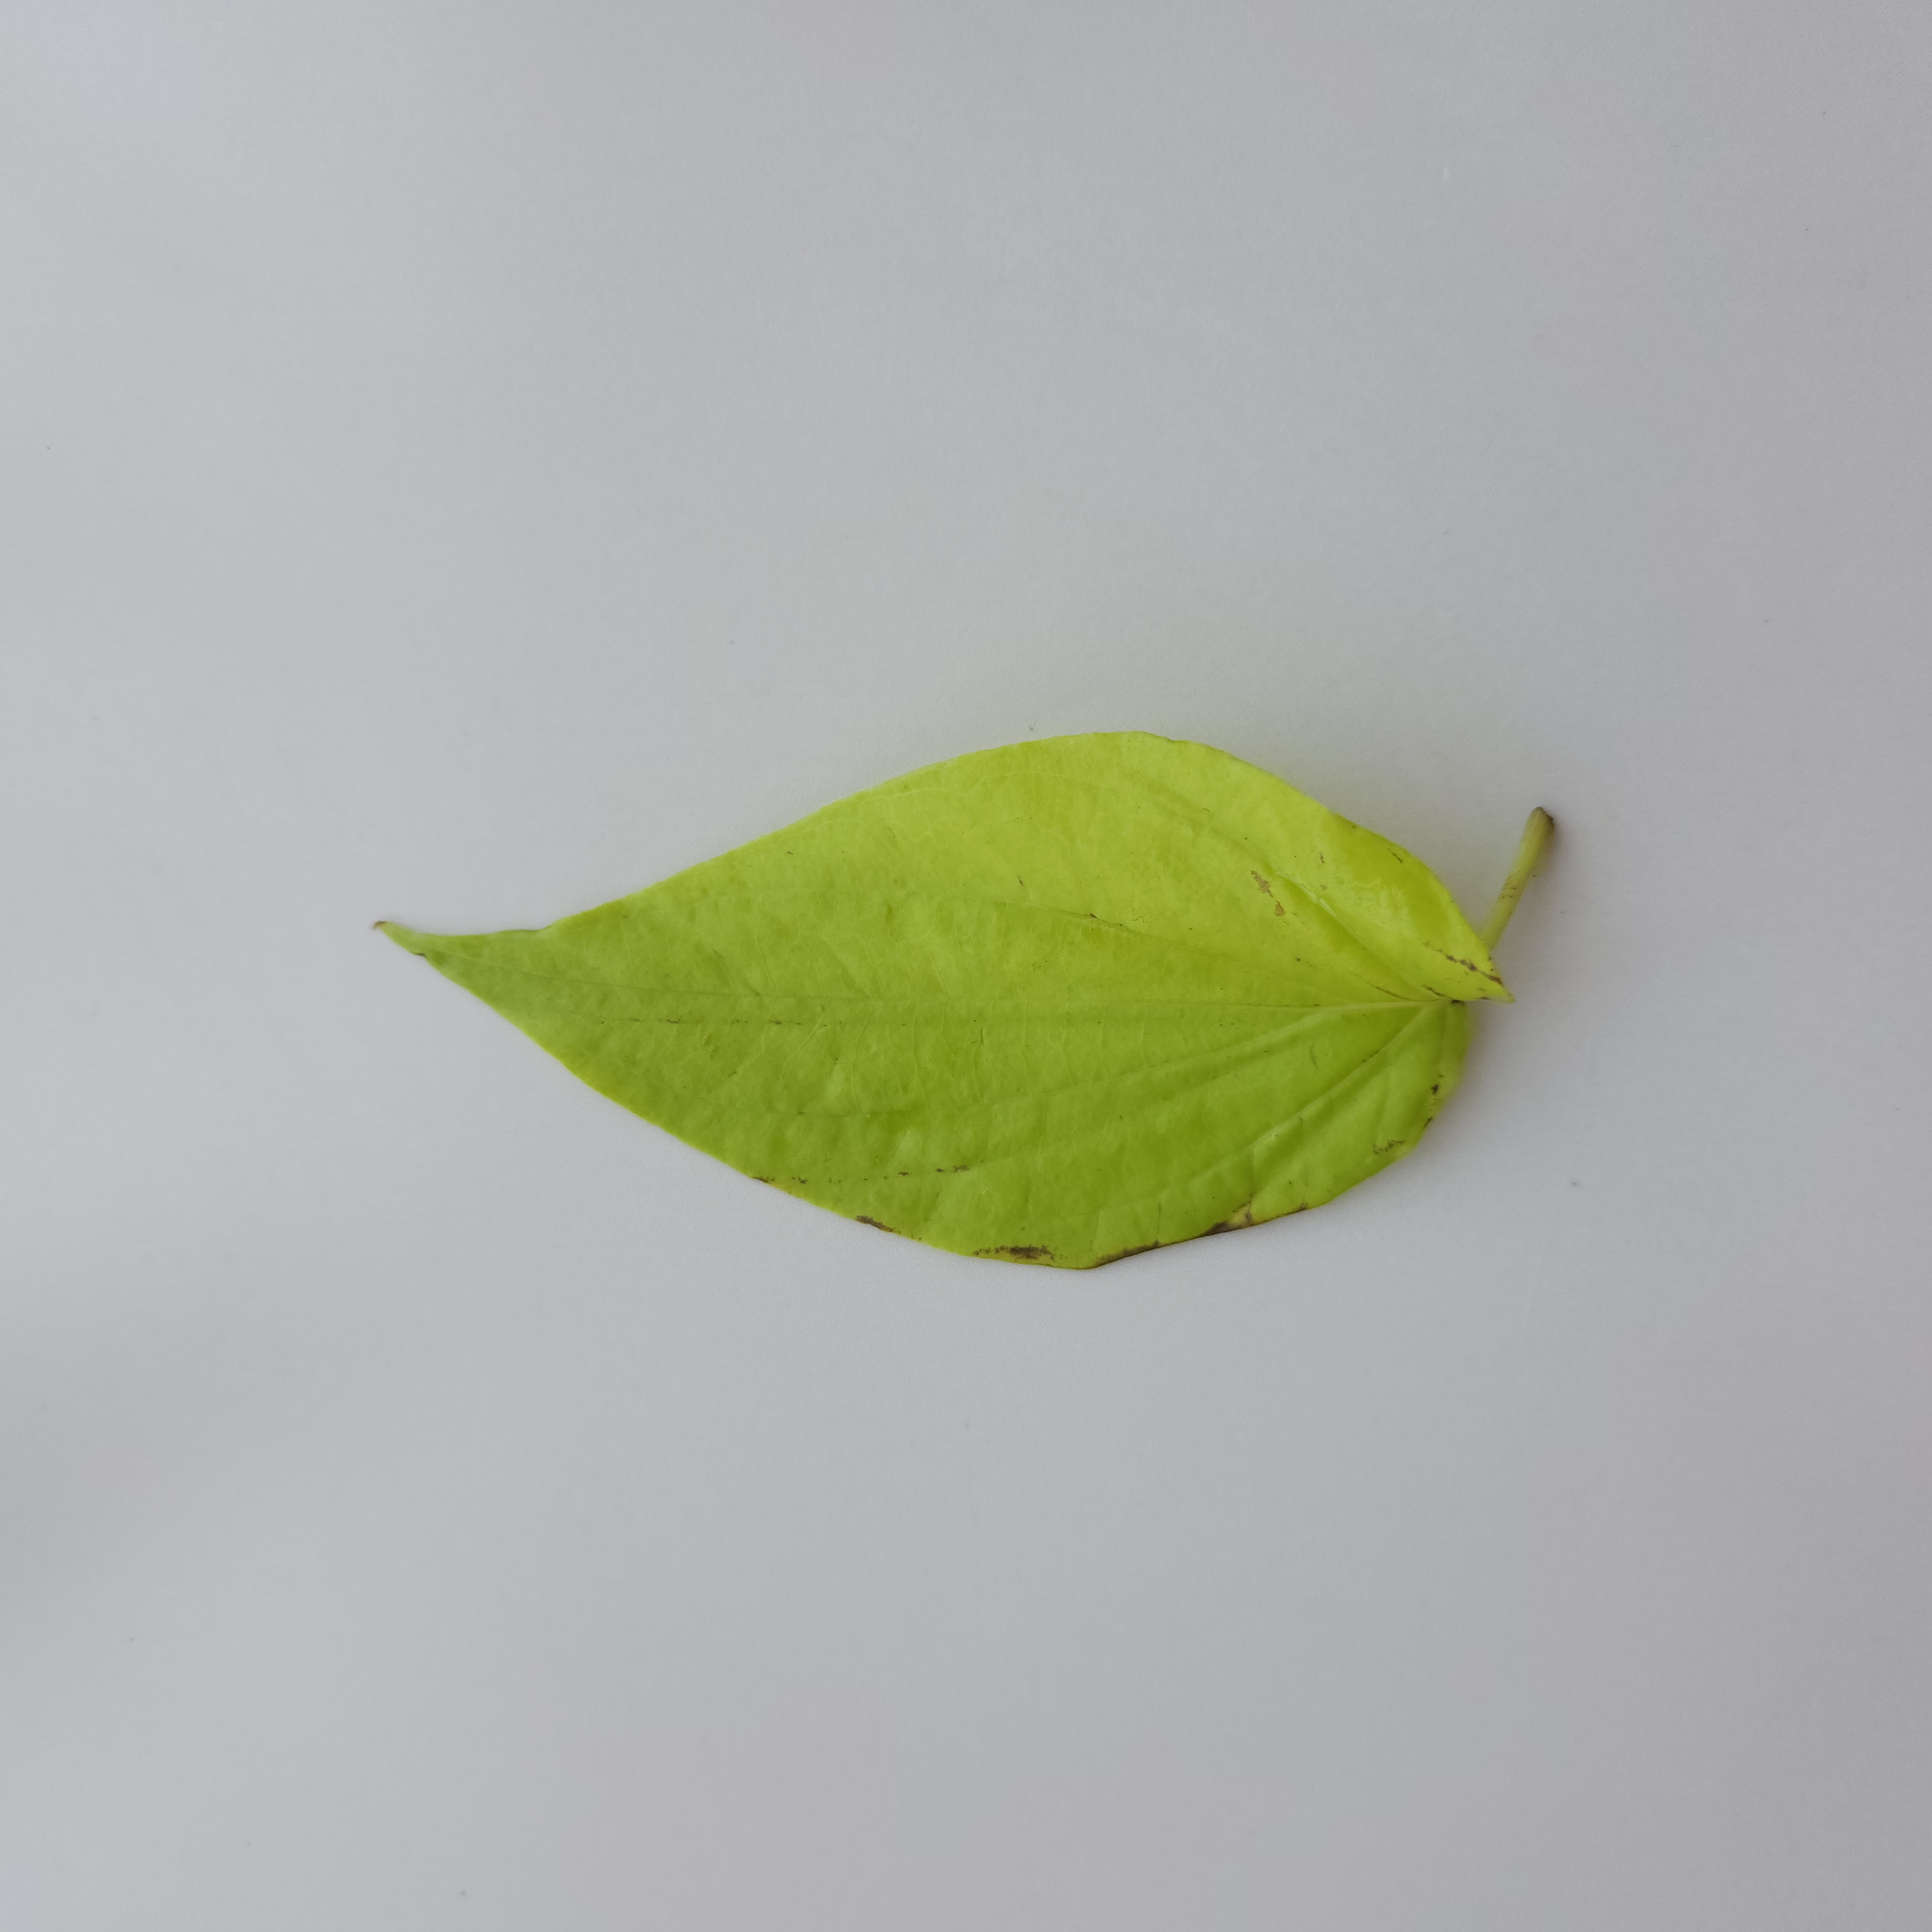
Label: Healthy